Gulch (horse)

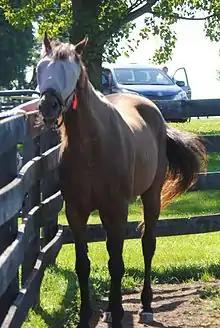
Gulch at 31

Gulch (April 16, 1984 – January 17, 2016) was an American thoroughbred racehorse and sire. Owned and bred by Peter M. Brant, he was sired by the outstanding North American stud and graded stakes race winner Mr. Prospector out of the graded stakes race winning Rambunctious mare Jameela.